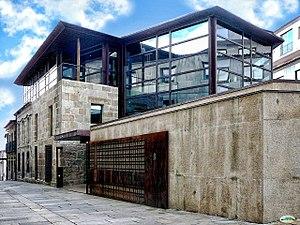
Le musée de Pontevedra, est un musée situé dans la ville galicienne de Pontevedra en Espagne. Il a été fondé par la Députation de Pontevedra le 30 décembre 1927 et il dispose de six bâtiments pour ses expositions.
Le territoire de la Galice est jalonnée par quasi 150 lieux de conservation et d'exposition d'objets de culture et d'art. Très peu, en regard de la quantité globale sont des musées au sens strict du terme. Les musées d'art, les maisons d'écrivains galiciens ou ayant séjourné en Galice, les musées d'archéologie, les musées d'ethnographie, l'éventail des musées et collections est vaste et assez bien reparti sur l'ensemble du territoire.